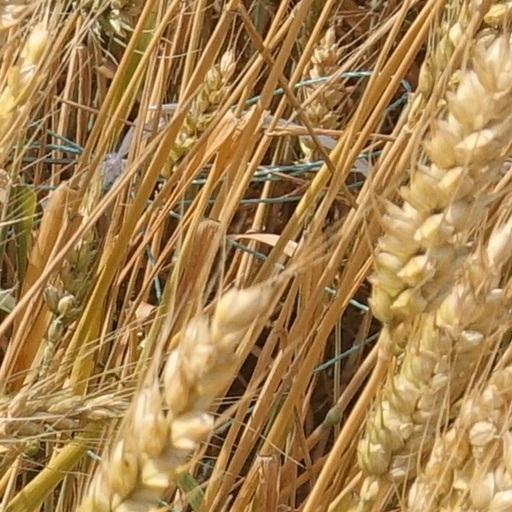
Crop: wheat